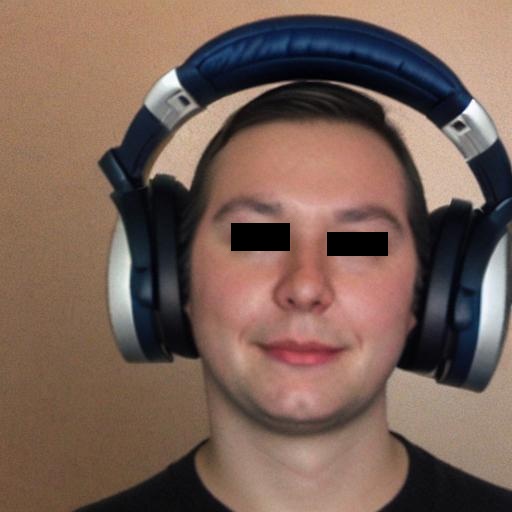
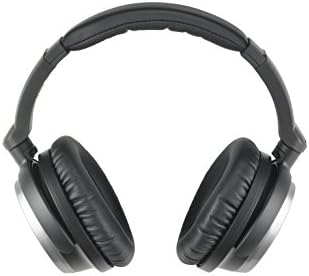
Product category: headphones
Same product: no